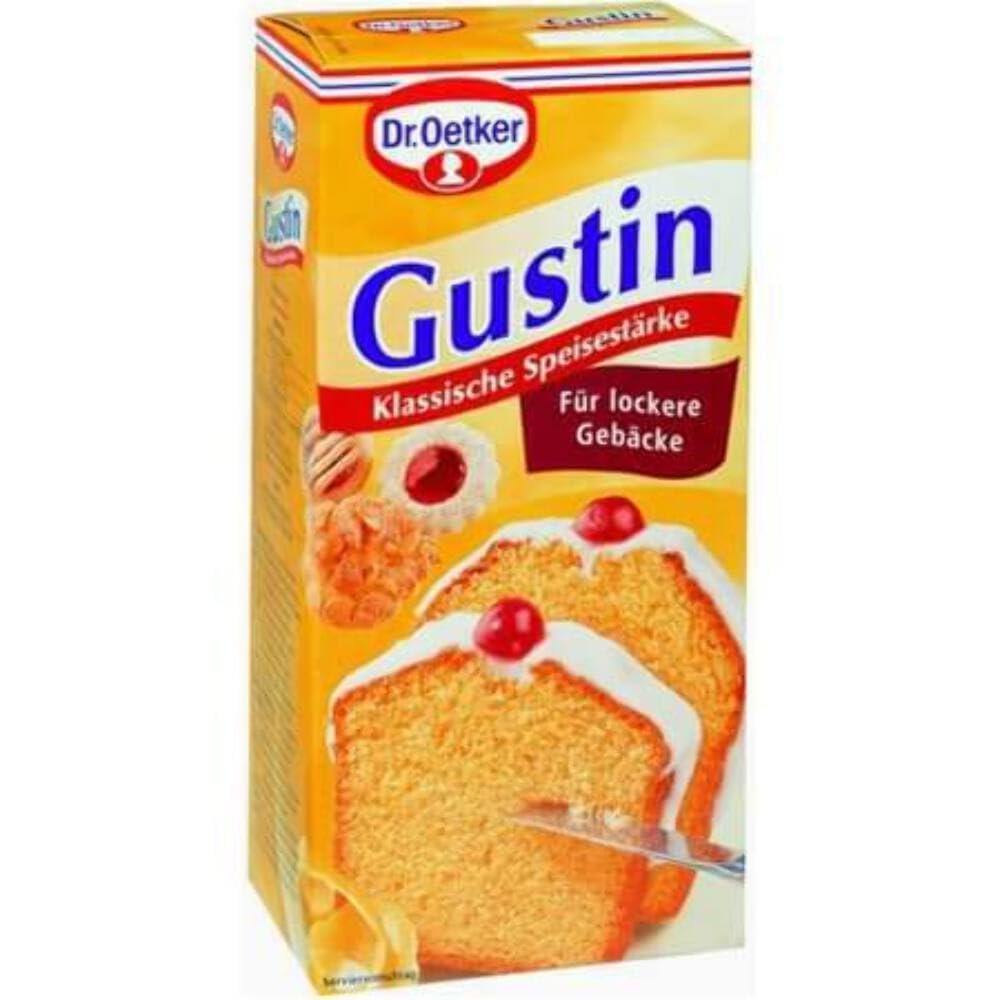
Item Name: Dr. Oetker Gustin Feine Speisestärke 400 g
Bullet Point 1: PRECISION COOKING 🍳: Achieve precise consistency and smooth textures in your sauces, gravies, and desserts.
Bullet Point 2: VERSATILE BAKING 🍰: Perfect your baking recipes with improved texture, moisture, and overall quality.
Bullet Point 3: GLUTEN-FREE GOODNESS 🌾: Embrace a gluten-free lifestyle without compromising on taste or quality.
Bullet Point 4: RELIABLE THICKENING 🥣: Effortlessly thicken soups, stews, and sauces for a professional touch.
Bullet Point 5: CULINARY VERSATILITY 🍲: Ideal for both sweet and savory creations, enhancing the quality of your favorite recipes.
Bullet Point 6: TEXTURE PERFECTION 🎨: Achieve the desired consistency in custards, puddings, and more.
Bullet Point 7: TRUSTED QUALITY 🌟: Dr. Oetker's commitment to quality ensures a premium product for your culinary endeavors.
Product Description: Elevate your culinary creations with Dr. Oetker Gustin Feine Speisestärke, the gluten-free kitchen essential that transforms your cooking experience. Our finely crafted starch brings a touch of perfection to your recipes, ensuring delightful textures and flavors in every dish.
Value: 14.11
Unit: Ounce

Price: 10.99